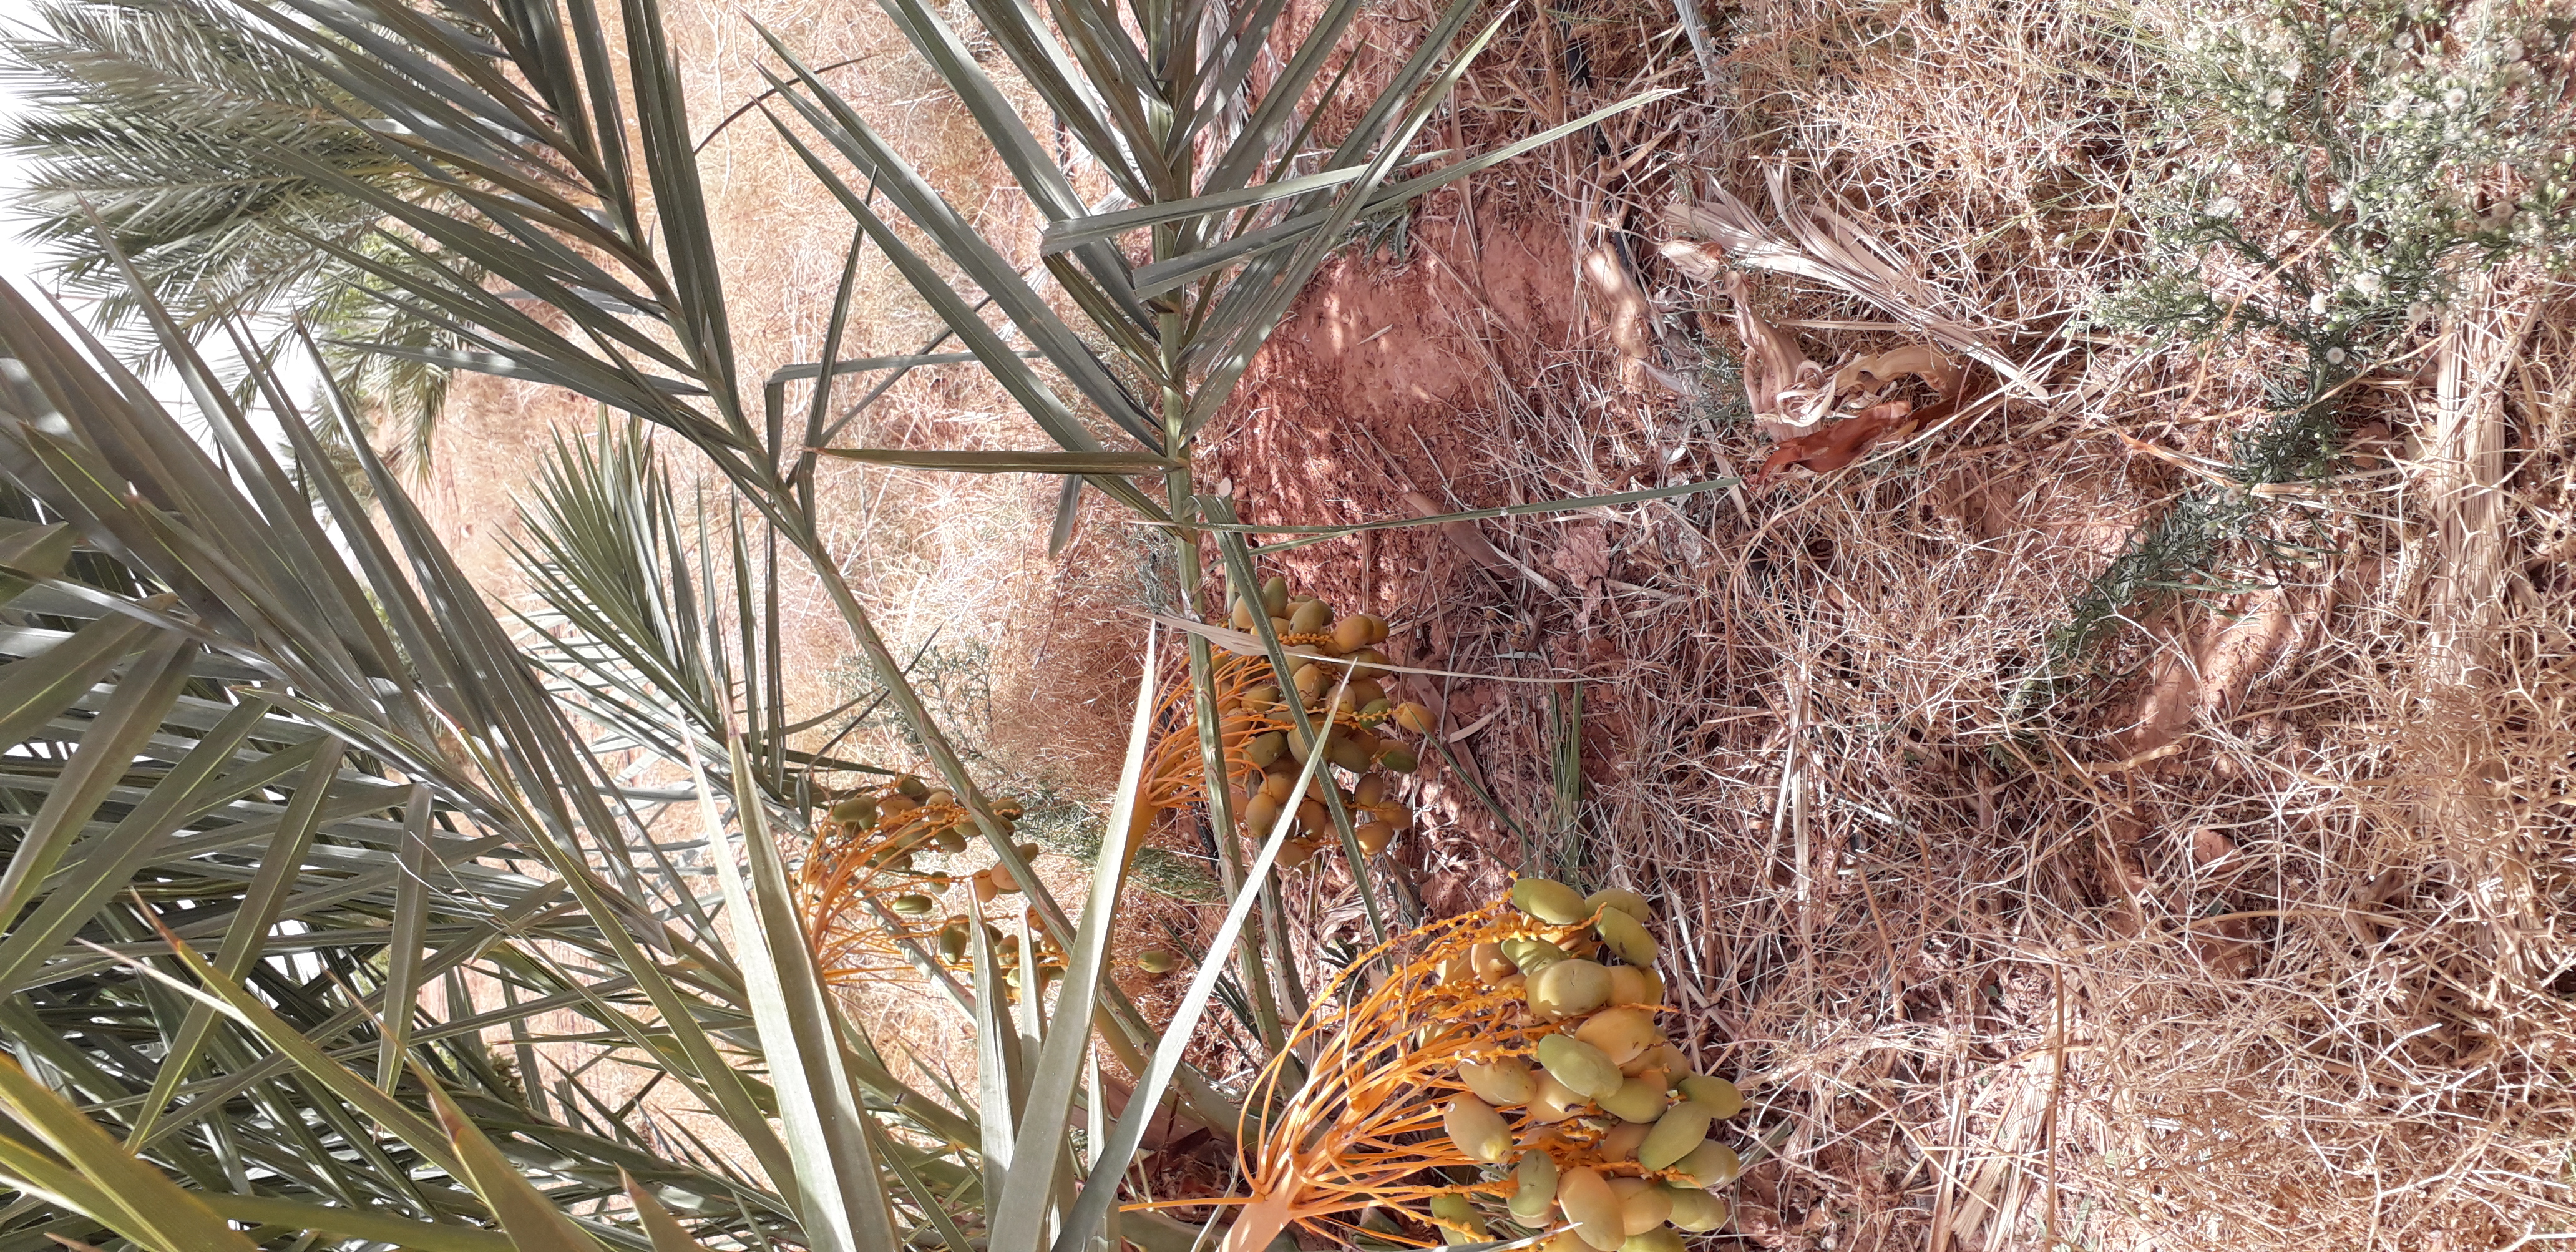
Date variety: Boumajhoul